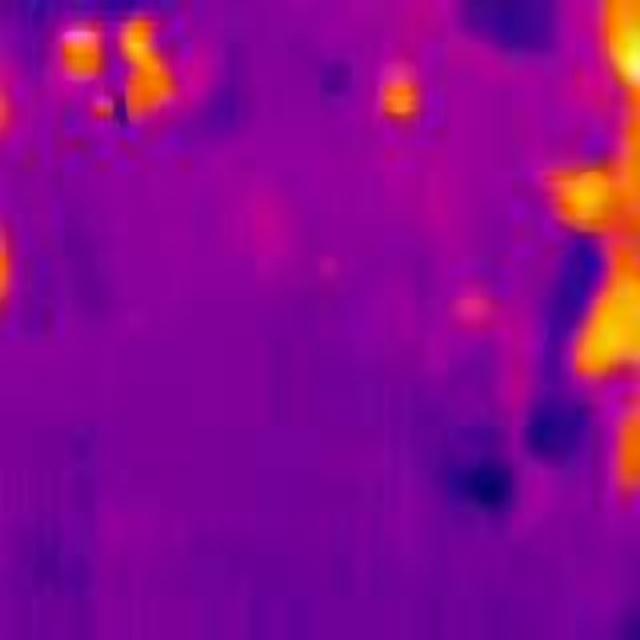
Detected objects:
label: person
label: person